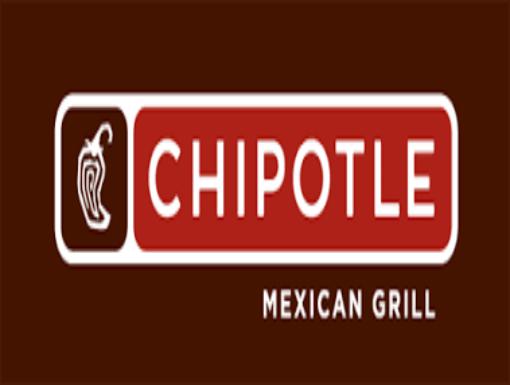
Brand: Chipotle Mexican Grill-2
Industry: Clothes